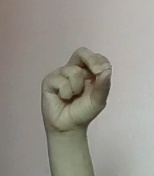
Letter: gaaf